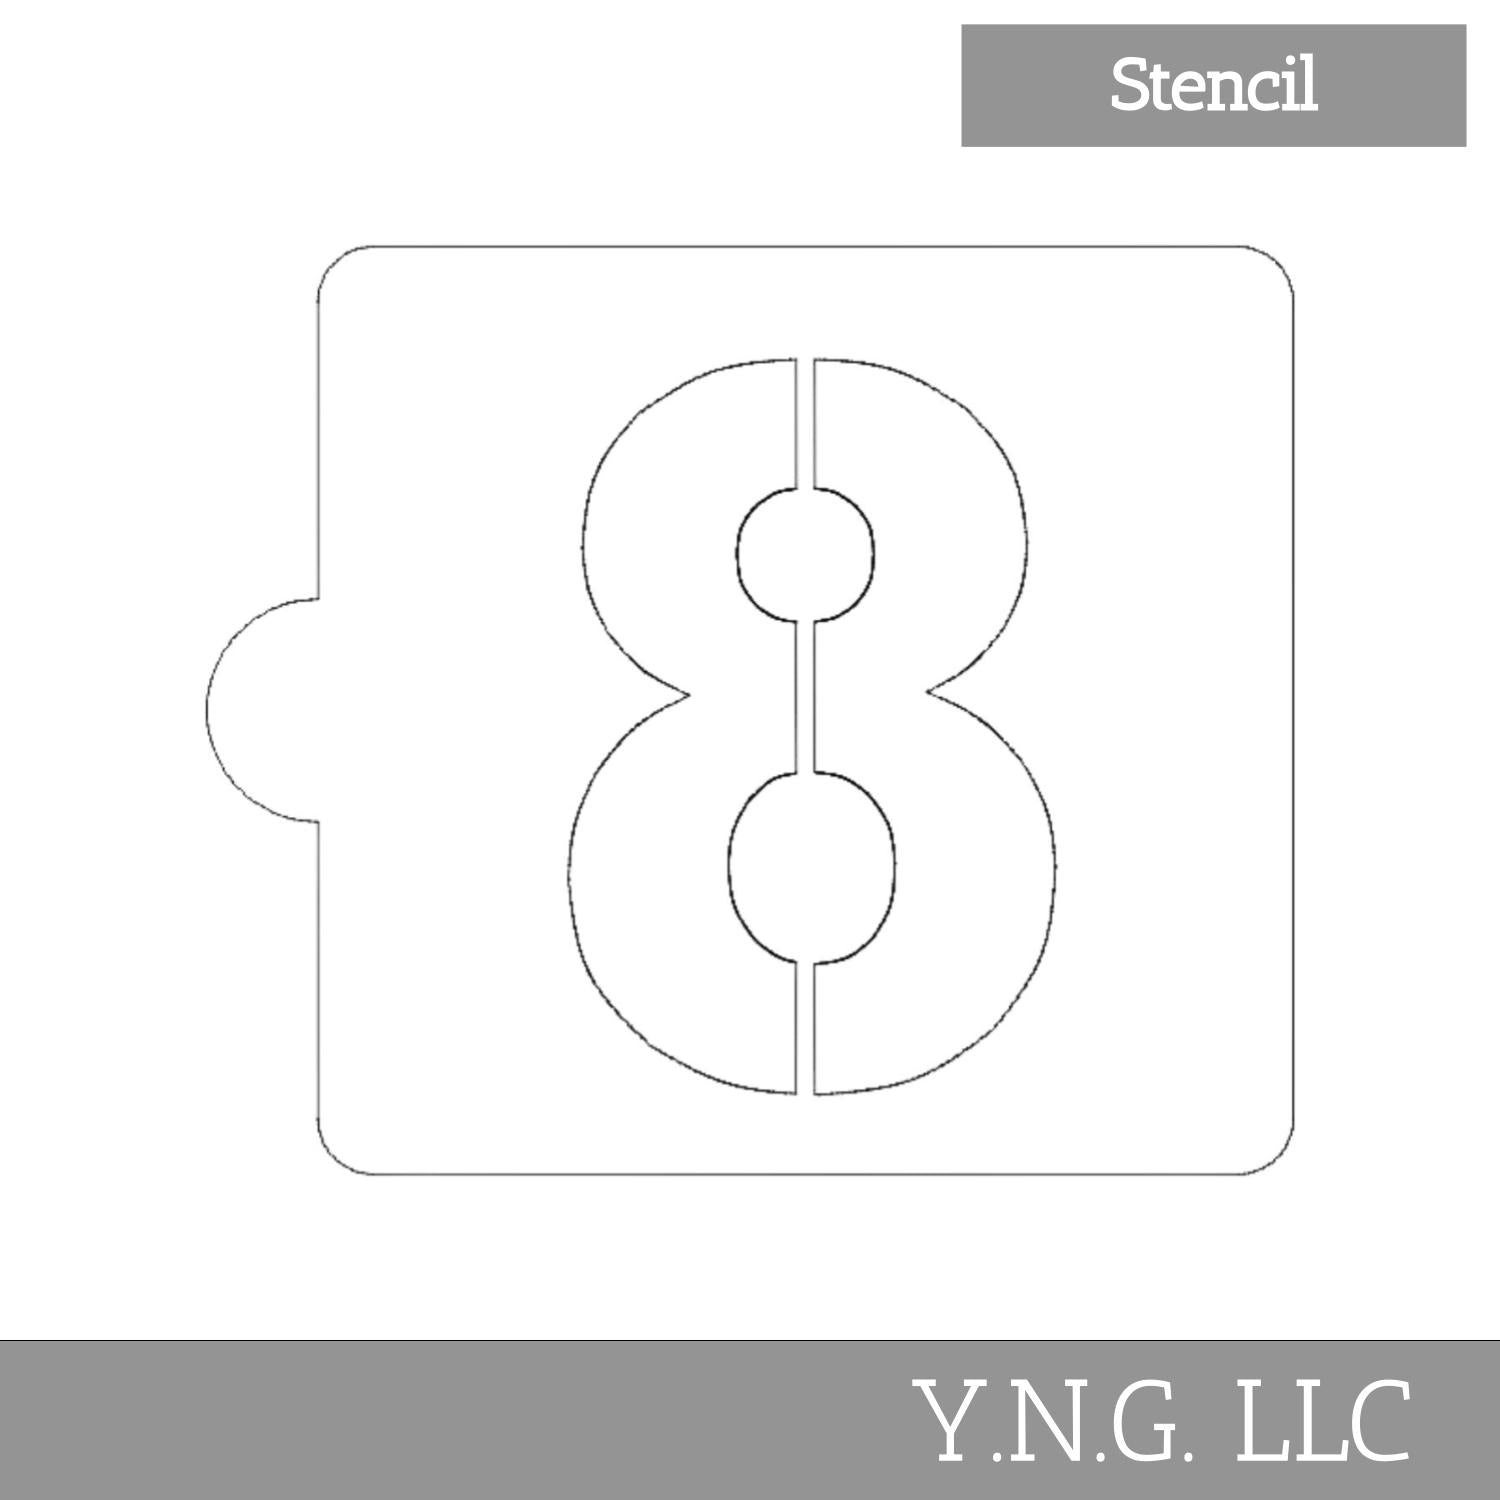
8 Number Counting Stencil for Cookies or Cakes USA Made LS108-8
8 Number Counting Stencil for Cookies or Cakes USA Made LS108-8 Stencils are 5.5" Square, plus the side tab. Design Size: 2 1/4" X 3 1/4" You will receive one stencil. Stencils are made with a food safe plastic. Airbrush or paint icing with precise detail directly onto your cookies, cakes, and other desserts! Use the convenient tab to hold your stencil - or use our stencil holder for hands free work! Note: Stencils are not dishwasher or oven safe. Hand wash only in warm, not hot, water. Purchase directly from the manufacturer! Made in the USA. Any baking goods and / utensils shown are not included.
Brand: CookieKutter
Category: Home & Garden > Kitchen & Dining > Kitchen Tools & Utensils > Food & Drink Stencils